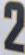
Number: 2